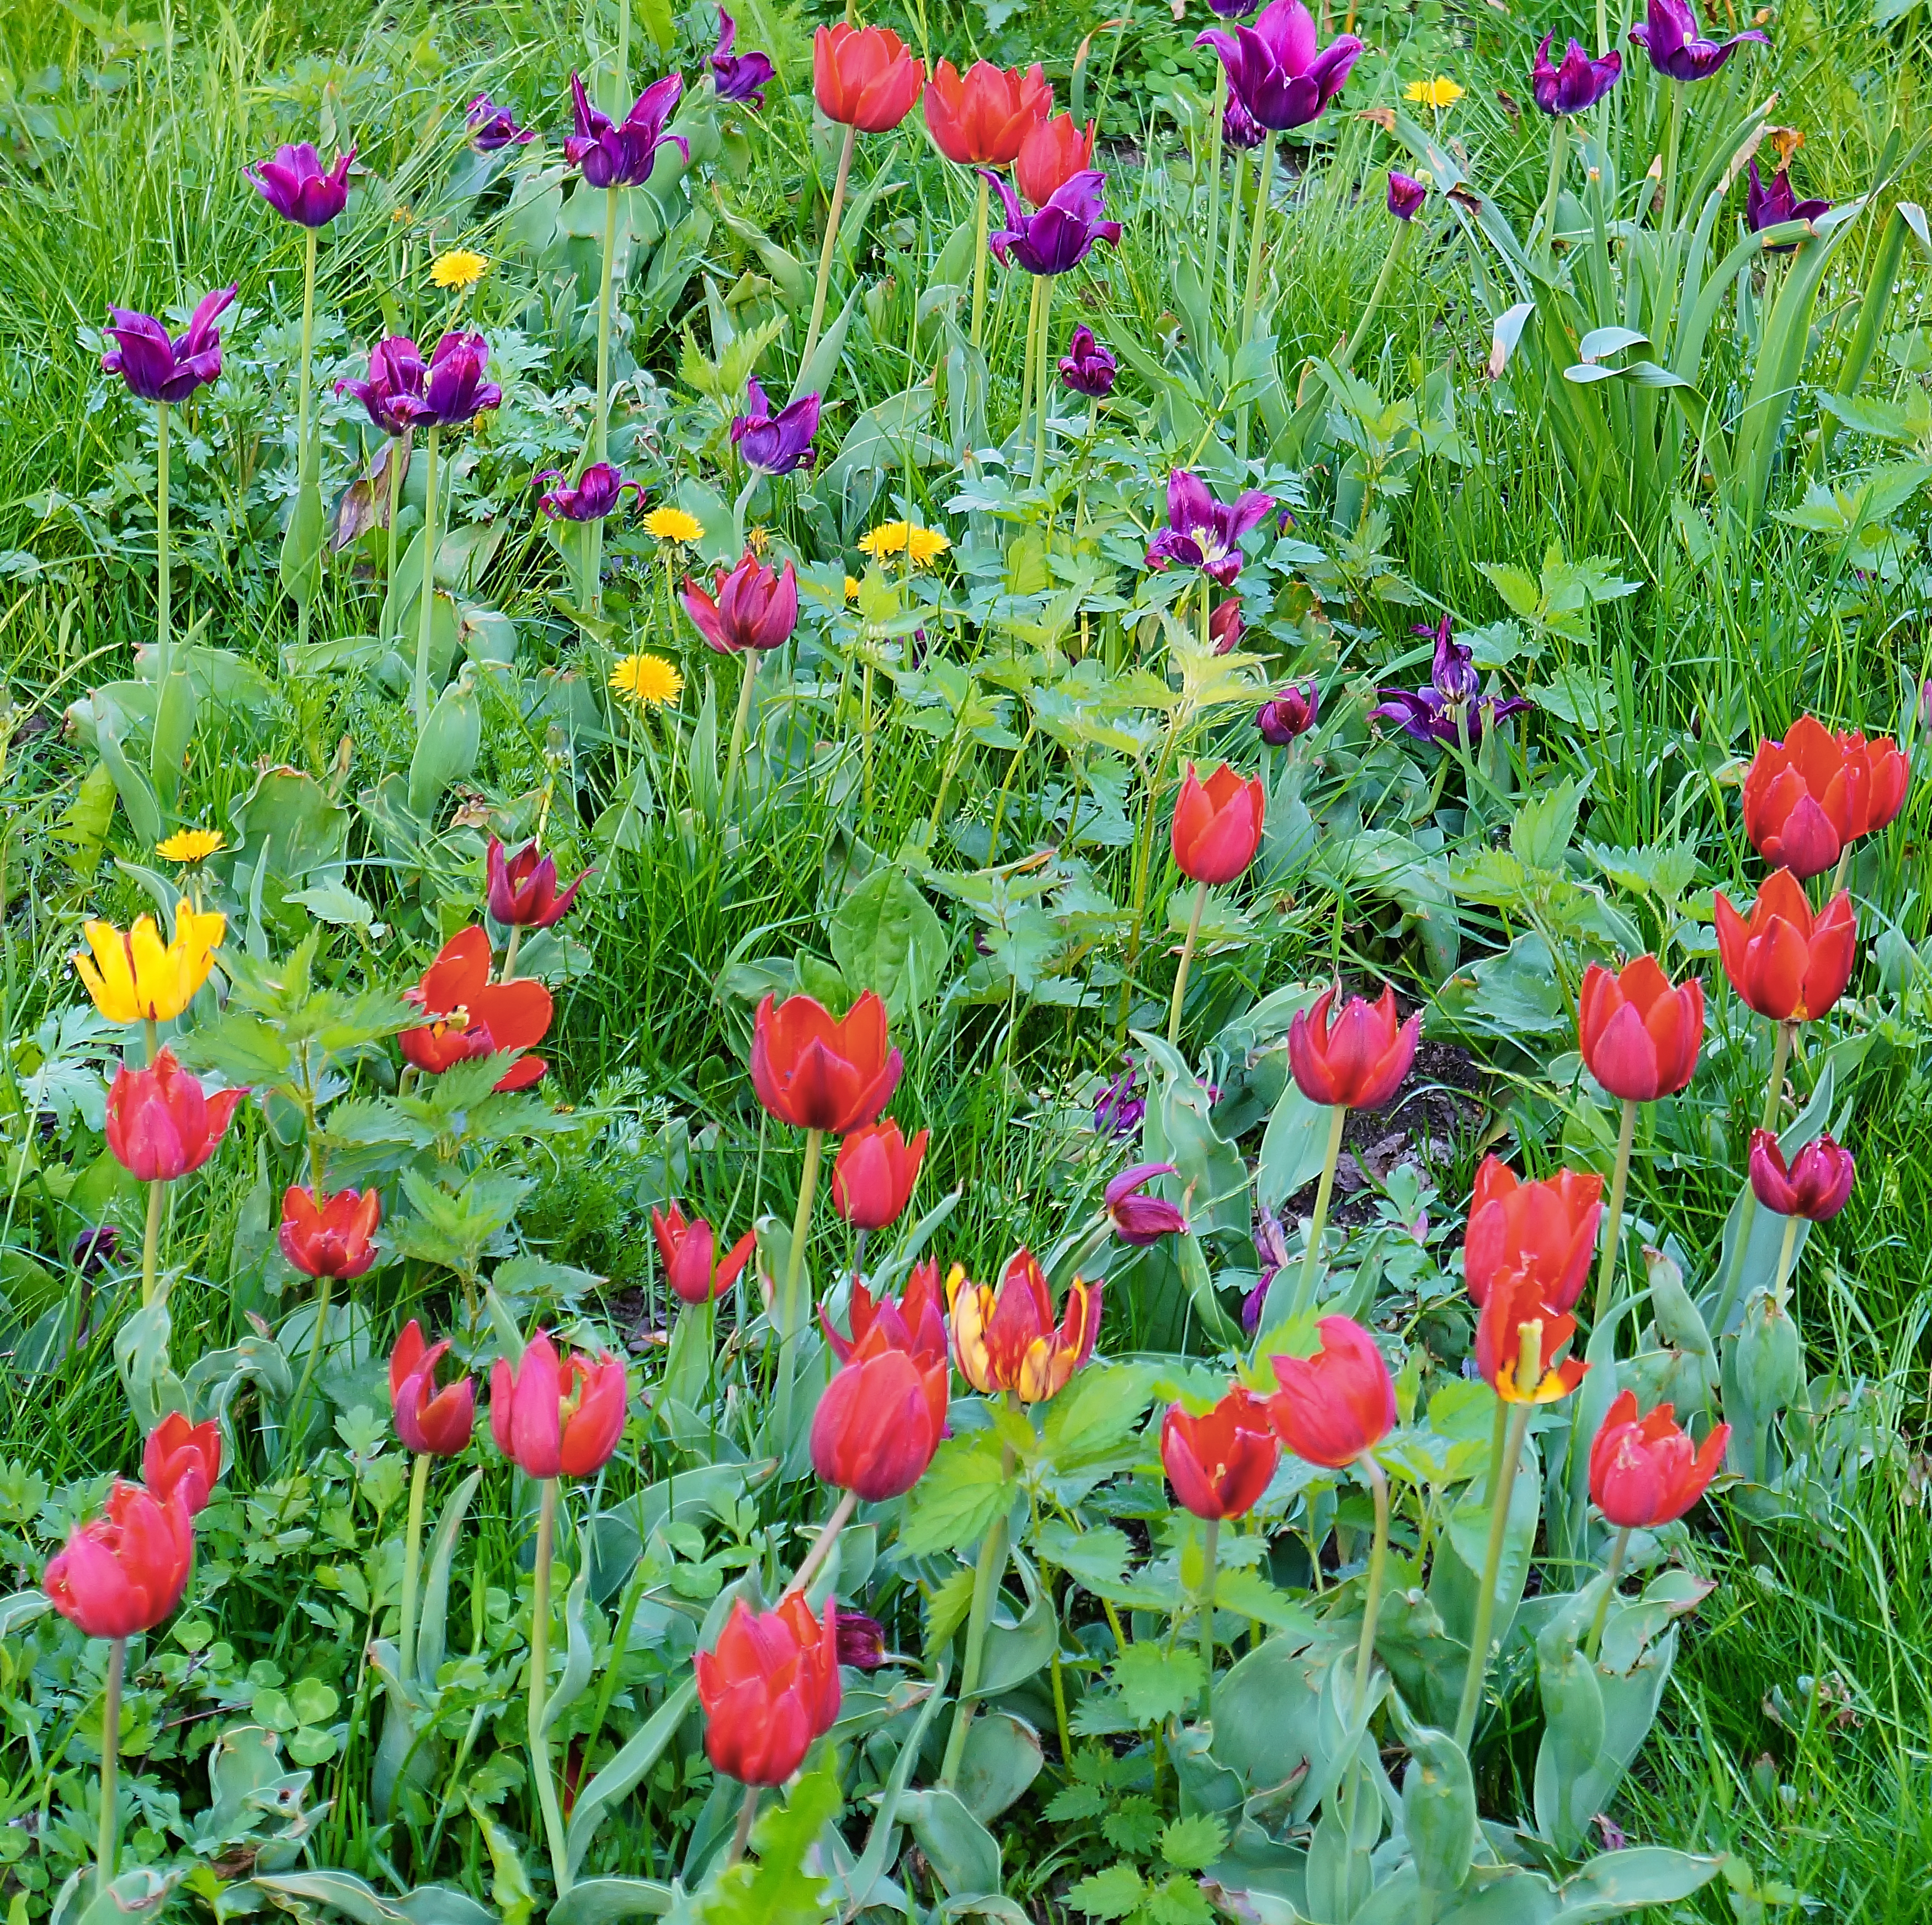
nature, plant, field, lawn, meadow, prairie, flower, purple, red, botany, yellow, garden, flora, wildflower, flowers, finland, helsinki, tulips, flowering plant, annual plant, land plant